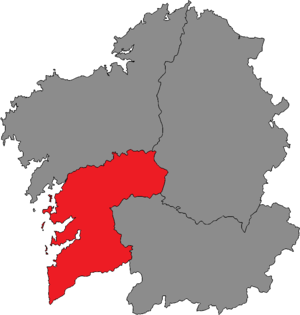
La circonscription électorale de Pontevedra est l'une des quatre circonscriptions électorales de Galice pour les élections autonomiques au Parlement de Galice.